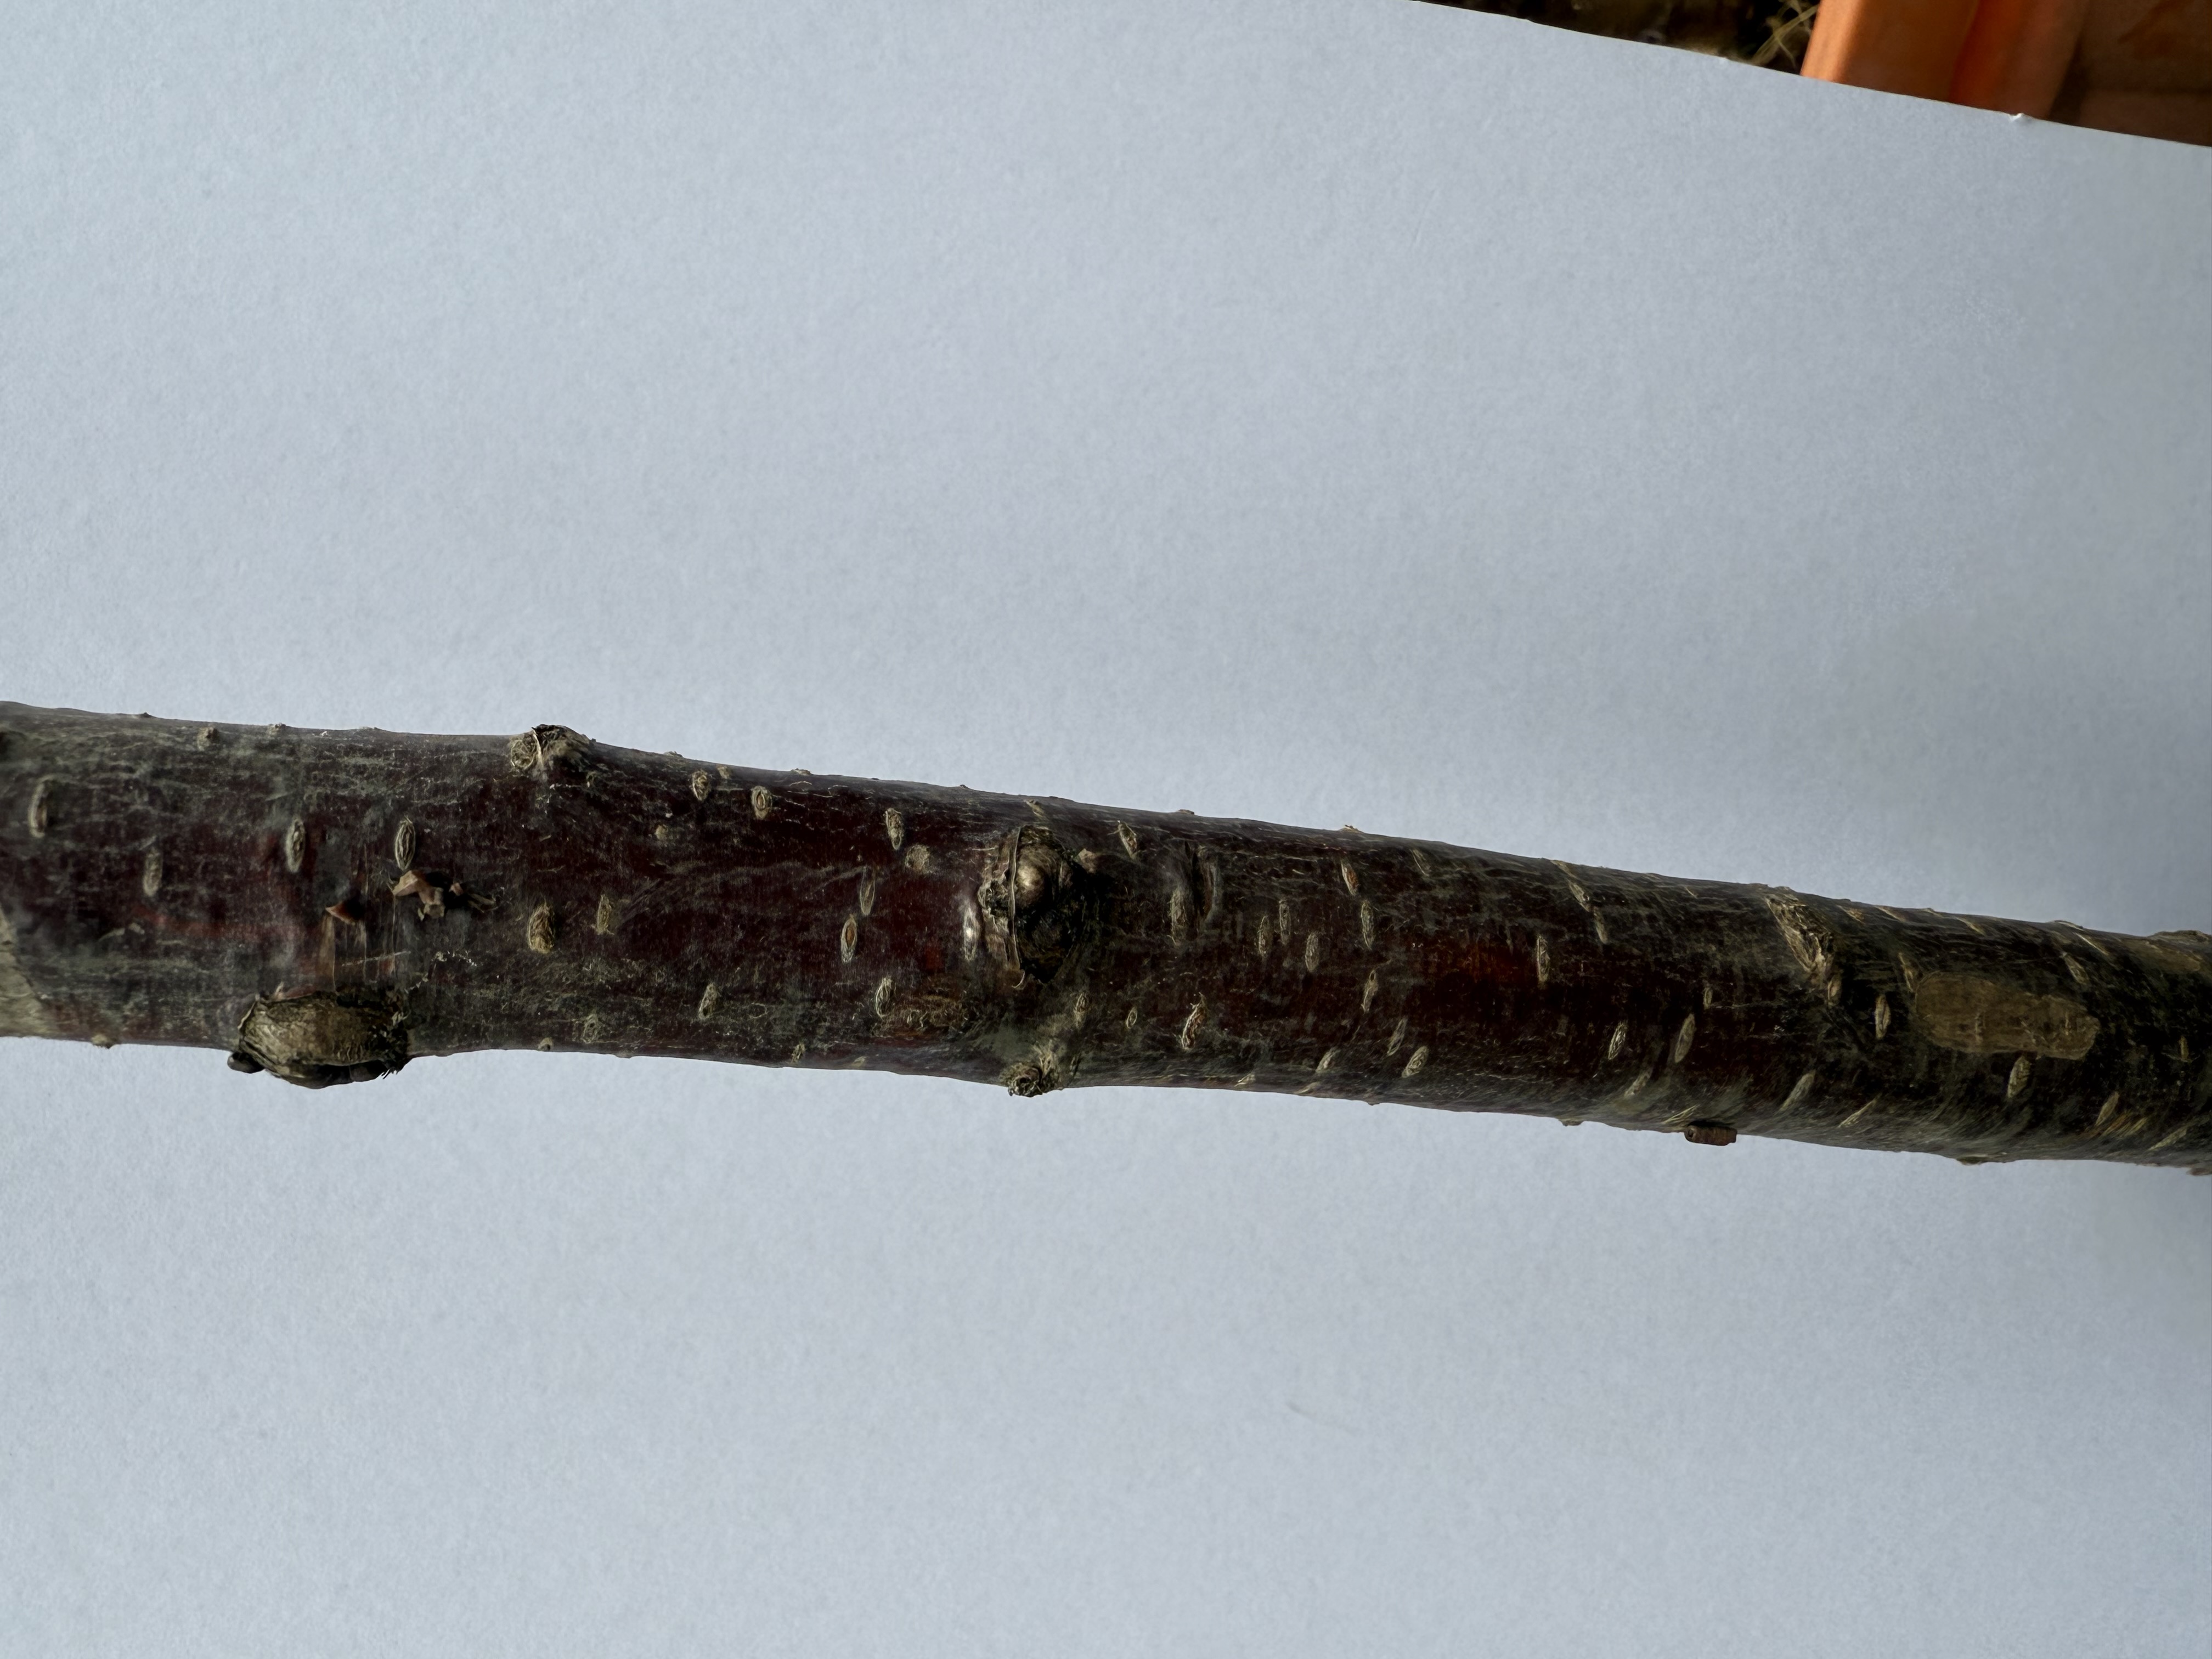
Variety: Kutahya Sour Cherry